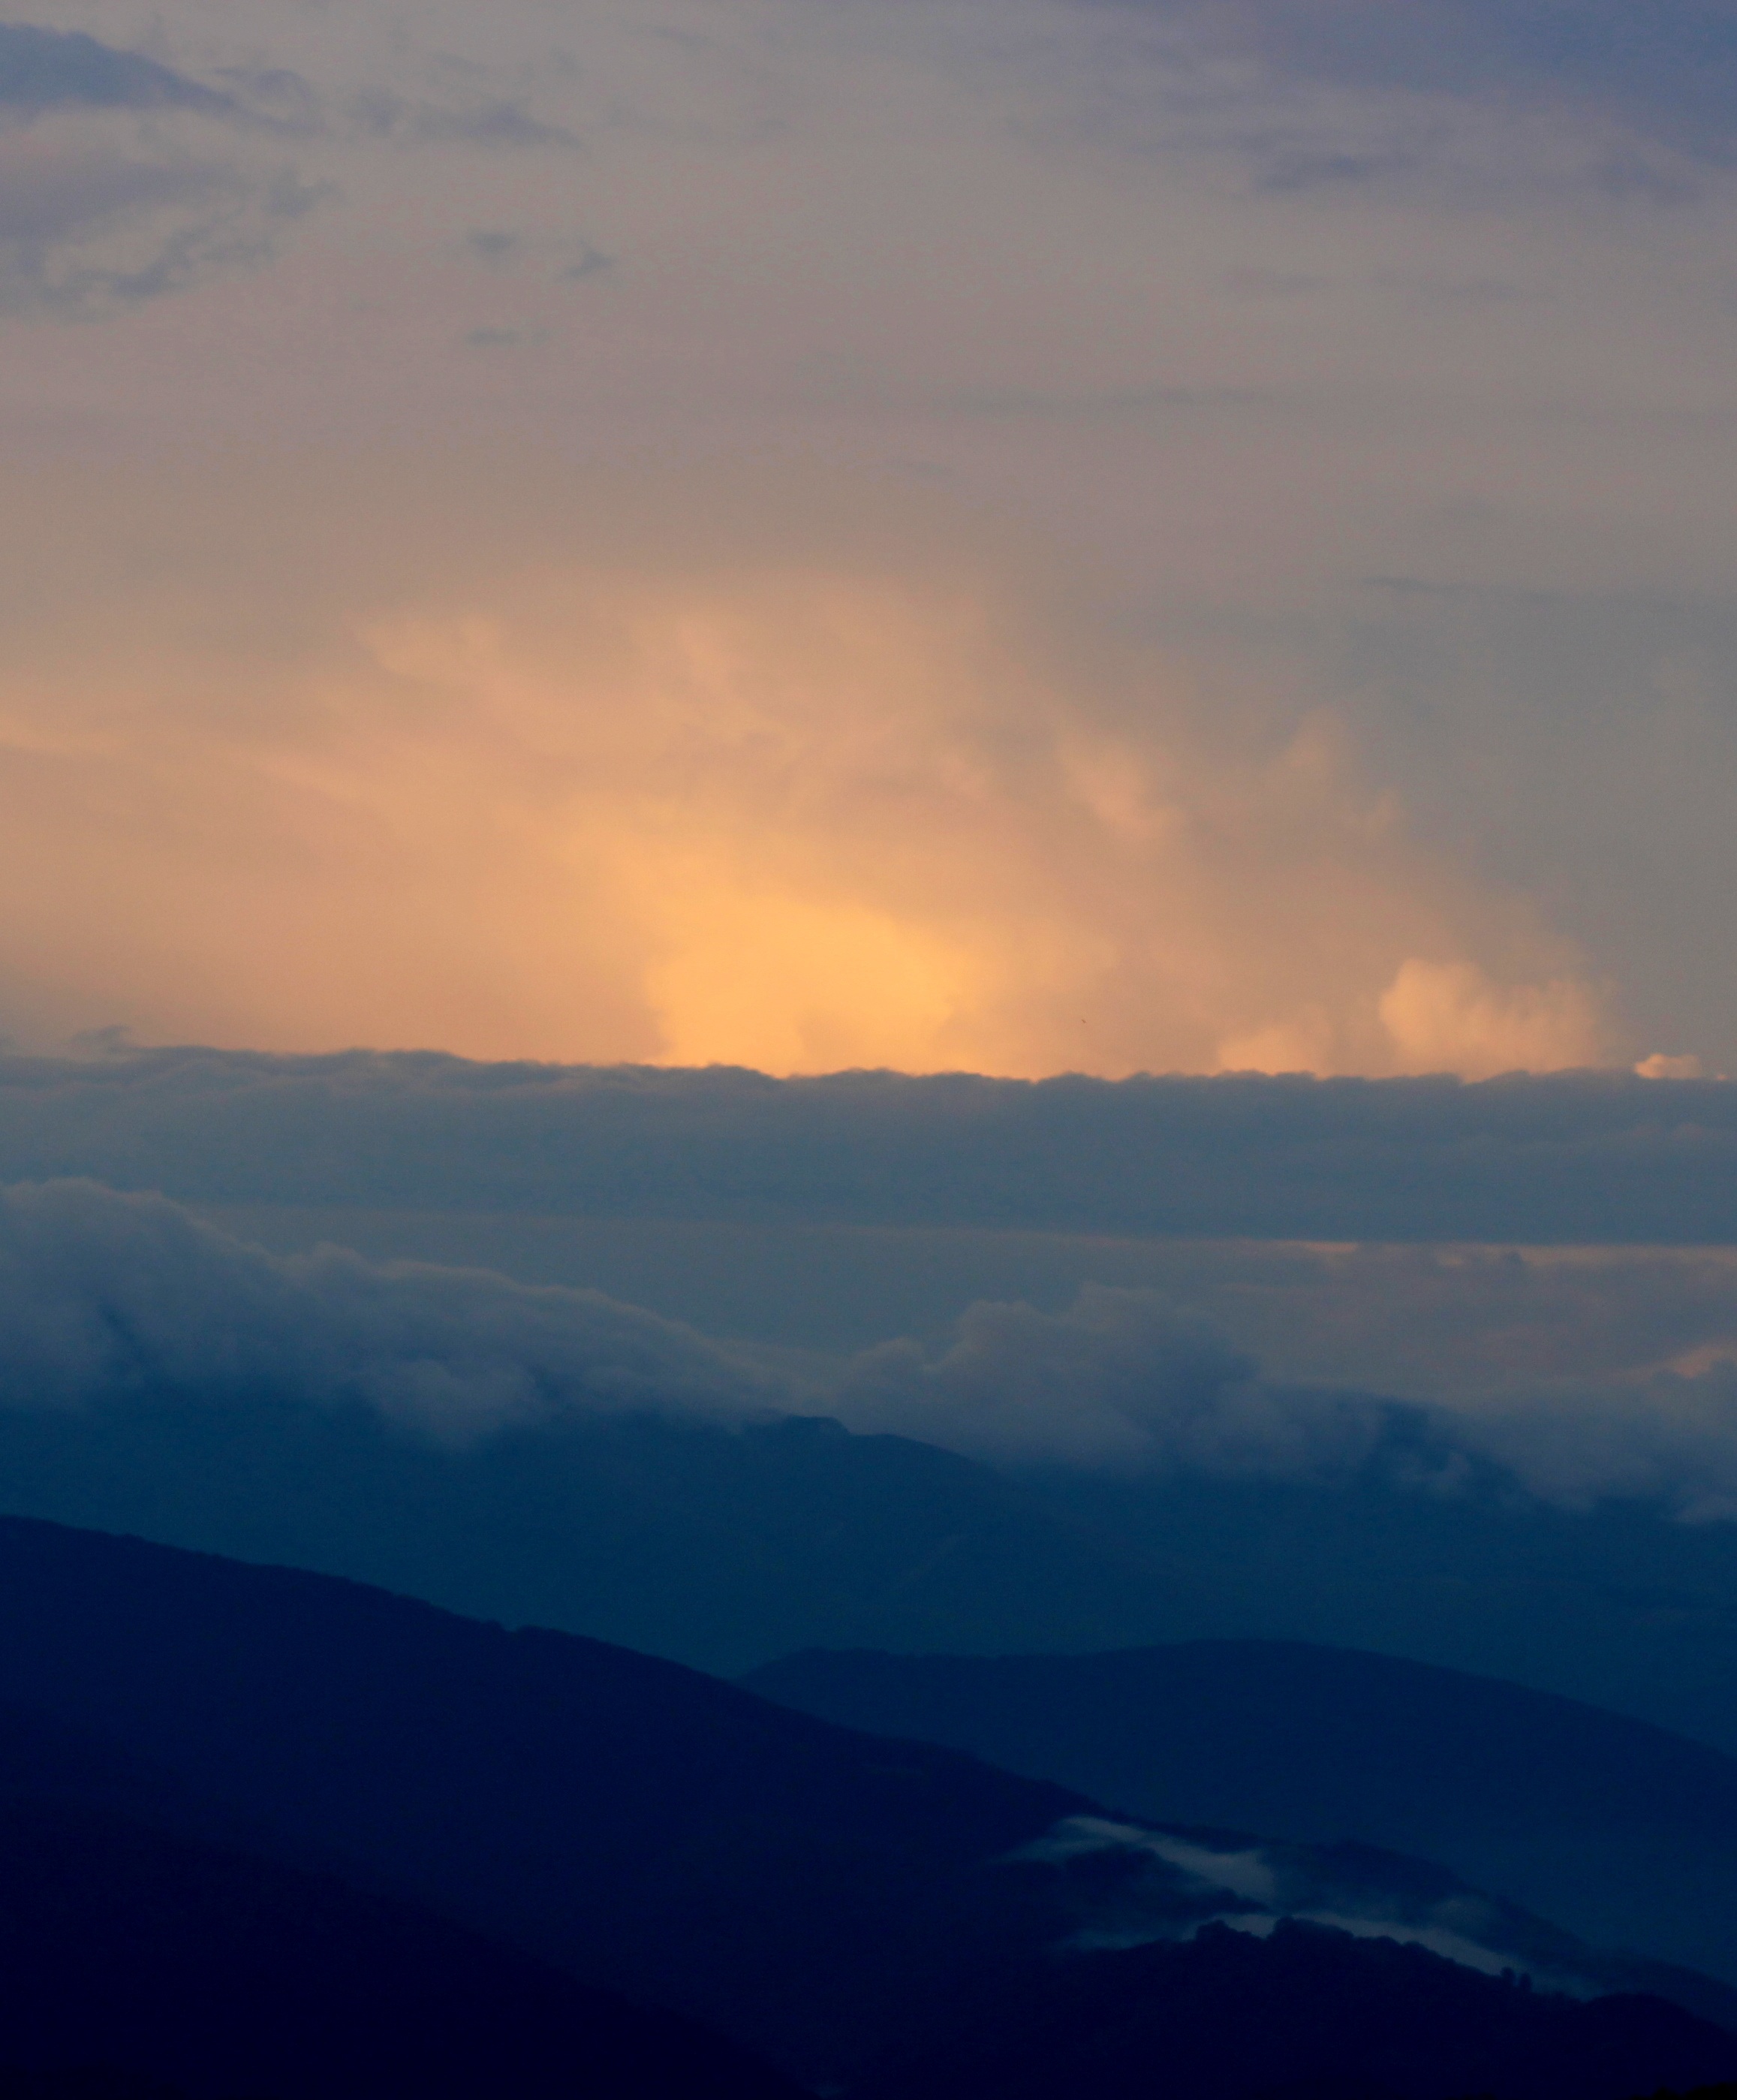
horizon, mountain, cloud, sky, sunrise, sunset, mist, sunlight, morning, hill, dawn, atmosphere, mountain range, dusk, evening, plain, top, afterglow, atmospheric phenomenon, atmosphere of earth, mountainous landforms